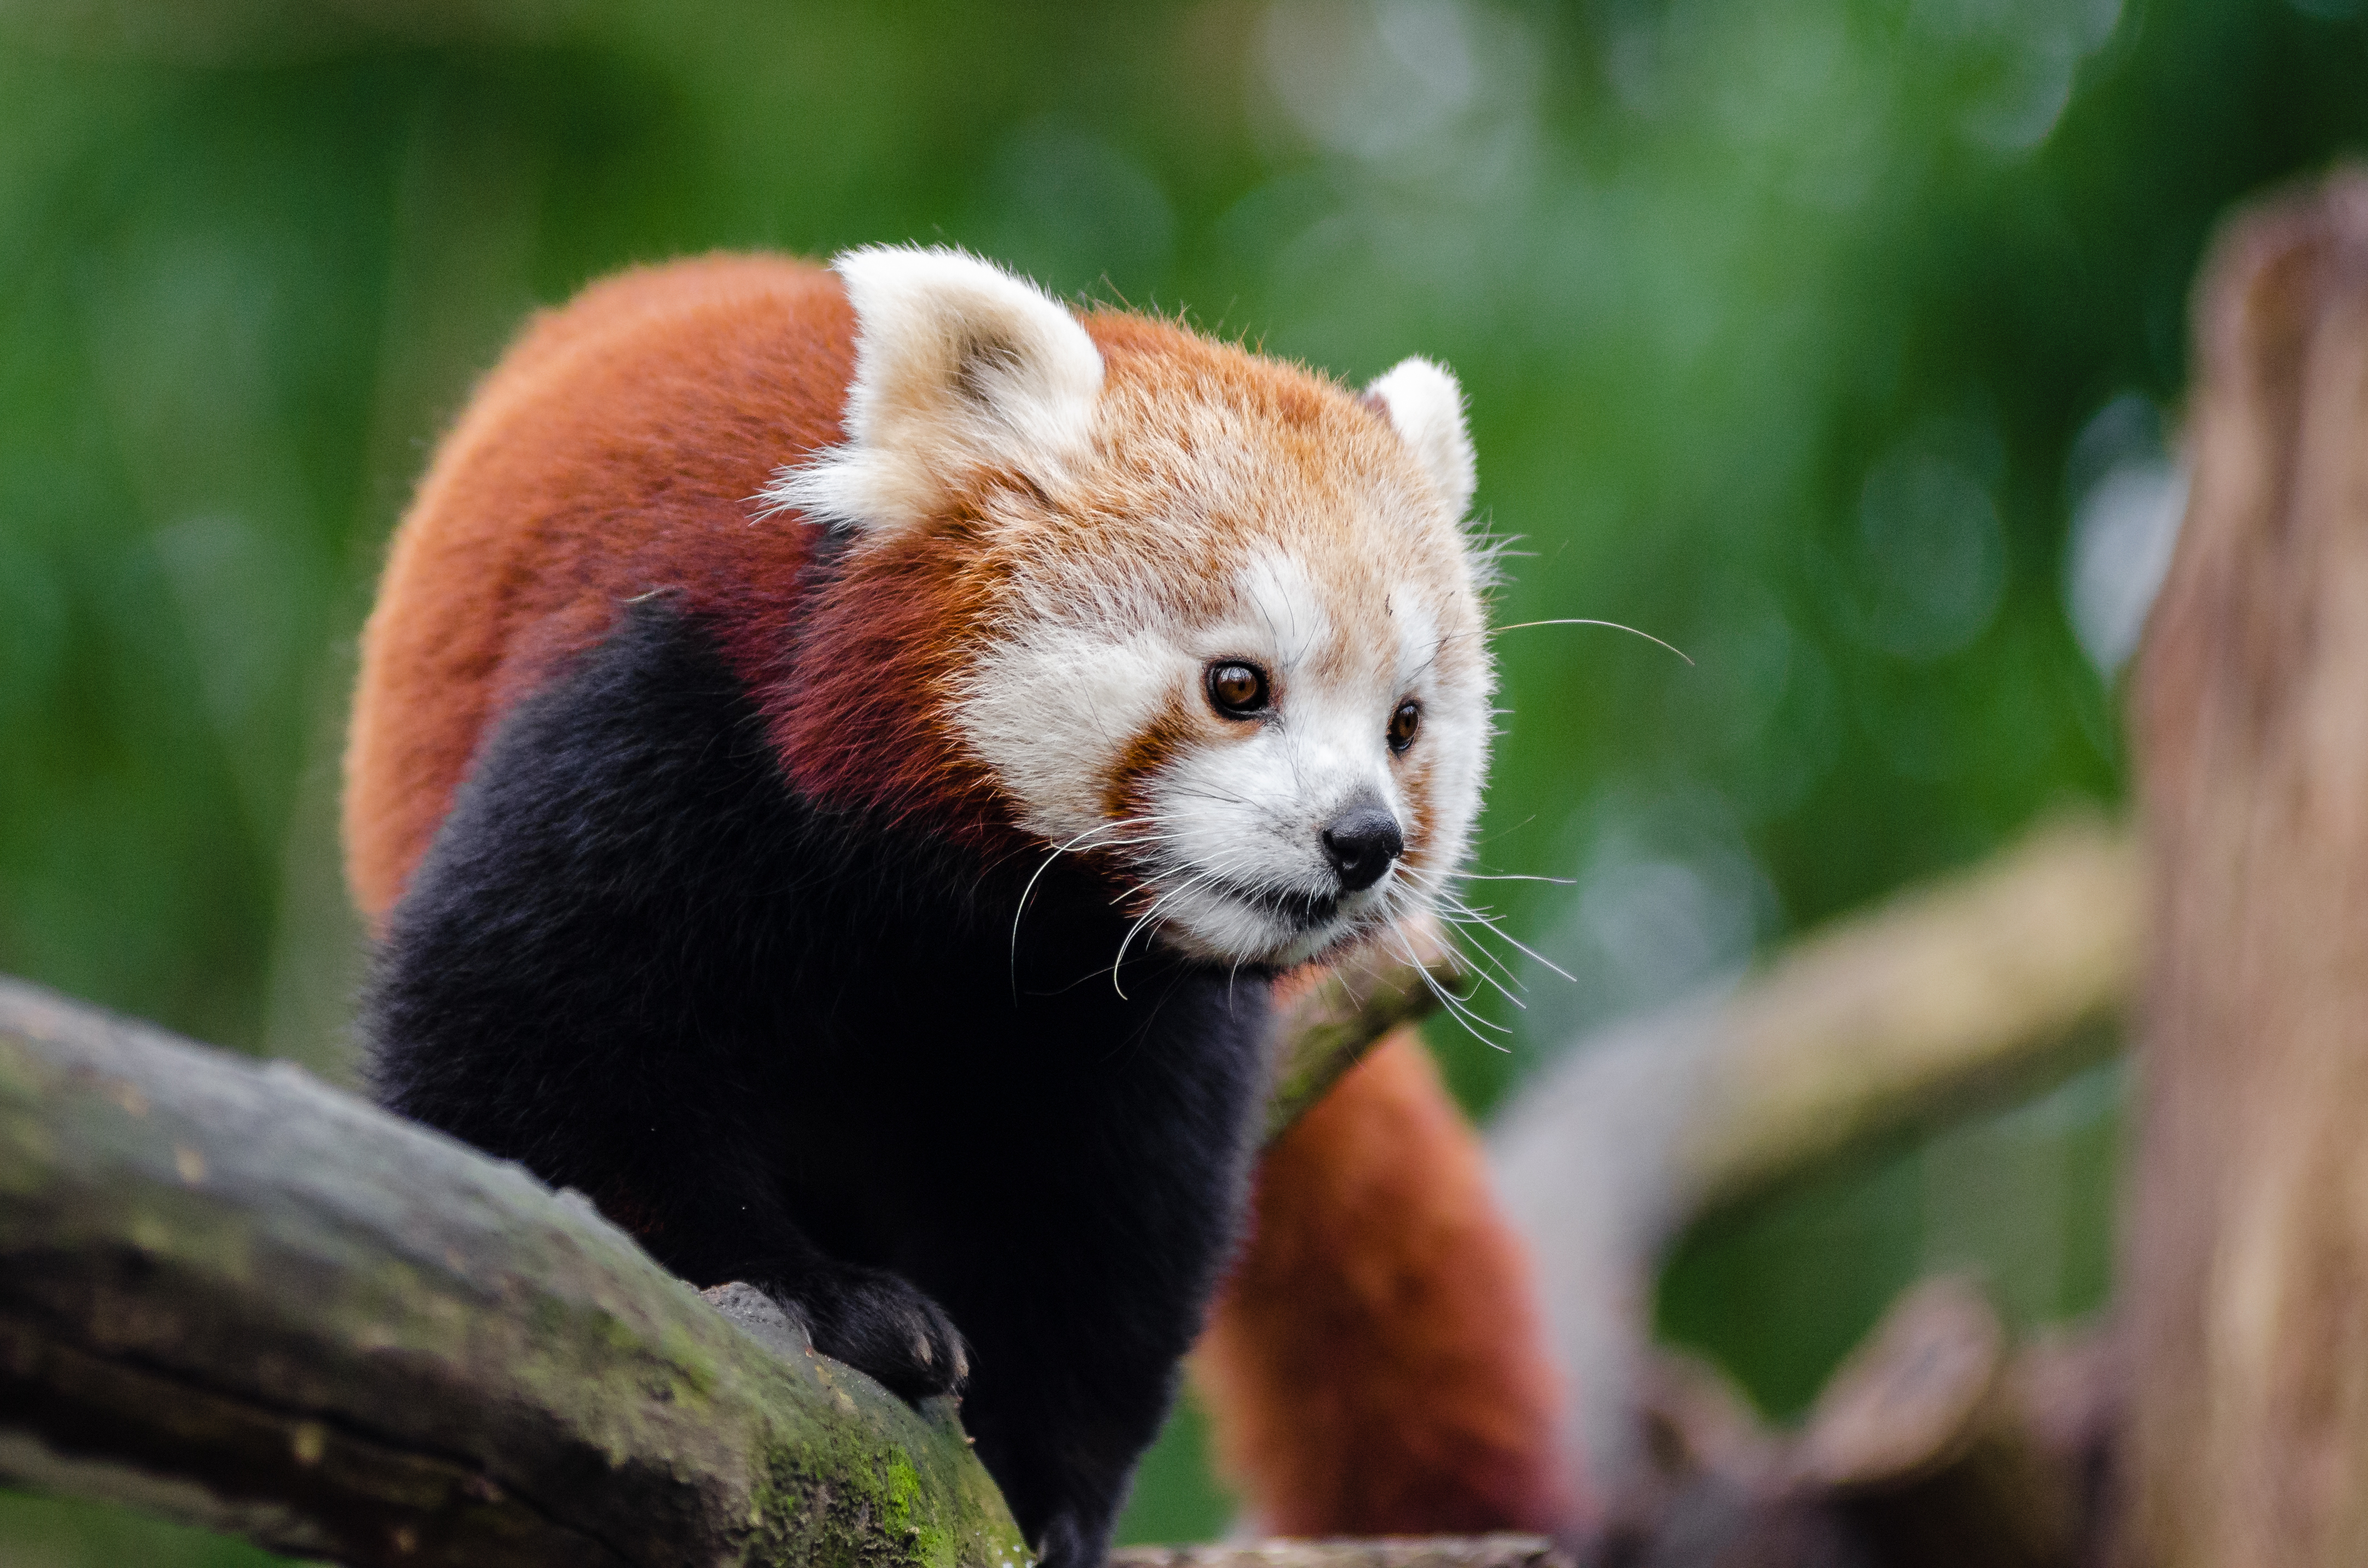
tree, nature, bokeh, vintage, sweet, fall, feet, animal, cute, female, wildlife, zoo, fur, orange, young, green, high, red, foot, autumn, mammal, nikon, fauna, red panda, panda, 2015, face, nose, whiskers, paw, tail, animals, ears, endangered, vertebrate, germany, deutschland, herbst, natur, paws, tier, iso, fell, gesicht, baum, adorable, bamboo, d7000, roter, kleiner, niedlich, sues, suess, species, bedrohte, tierart, tierpark, weiblich, jungtier, jung, ohren, schwanz, nase, bedroht, ailurus, fulgens, mozilla, firefox, wochenende, weekend, gr n, s s